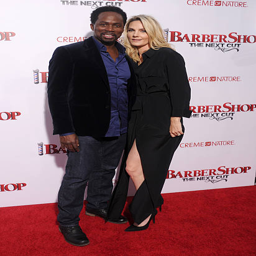
actors arrive at the premiere .